Sauber C21

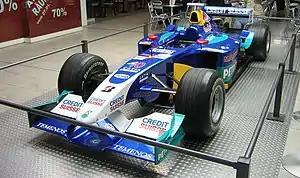
The Sauber C21 with the livery of the C22 chassis.

There was a steady flow of development upgrades for the C21 throughout 2002. However, the team was not able to match its efforts in 2001, largely due to the absence of an in-house wind tunnel and the diverted effort involved in building one (which would eventually become operational during the season). Steps forward were made with the C21's aerodynamics, floor, engine cover, front wing and weight reduction, but wind tunnel work ended in August as the team shifted its focus to the following year's C22.